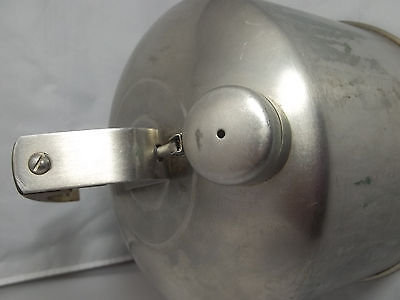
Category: kettle